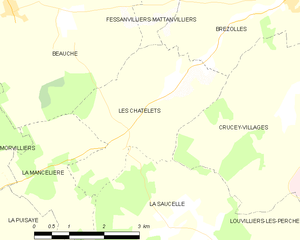
Carte des Châtelets et des communes limitrophes.
La commune française des Châtelets, est située dans le département d'Eure-et-Loir en région Centre-Val de Loire.